Orenstein & Koppel CSÉT Shunting Locomotives

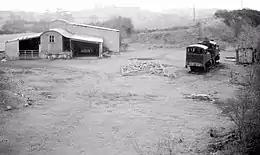
Preserved O&Ks 1 and 3 stored at Ballynahinch Junction in 1983.

Two locomotives are preserved, No. 1 of Thurles, and No. 3 of Mallow, both at the Downpatrick and County Down Railway. After being displaced by Ruston Hornsby diesels, Nos. 1 and 3, as well as Thurles No. 2, were purchased for preservation in England and moved to Dalkey, Dublin in 1974. They remained there until 1977, when CIÉ required the siding they occupied. CIÉ offered a disused bus garage at the former MGWR Broadstone station to the locomotives as a replacement home, but this necessitated transport by lorry through Dublin. To cover the costs of this, No. 2 was sold to a scrap merchant, where she languished for several years as her new owners, reluctant to cut her up, tried to find a buyer. Despite their best efforts, no buyer was found and she was scrapped in 1978. That same year, Nos. 1 & 3 were moved by road from Broadstone to the former site of Ballynahinch Junction railway station, and it was here that their owner finally realised that the gauge in Ireland was substantially wider than that of Great Britain, thus rendering the locomotives useless to him.